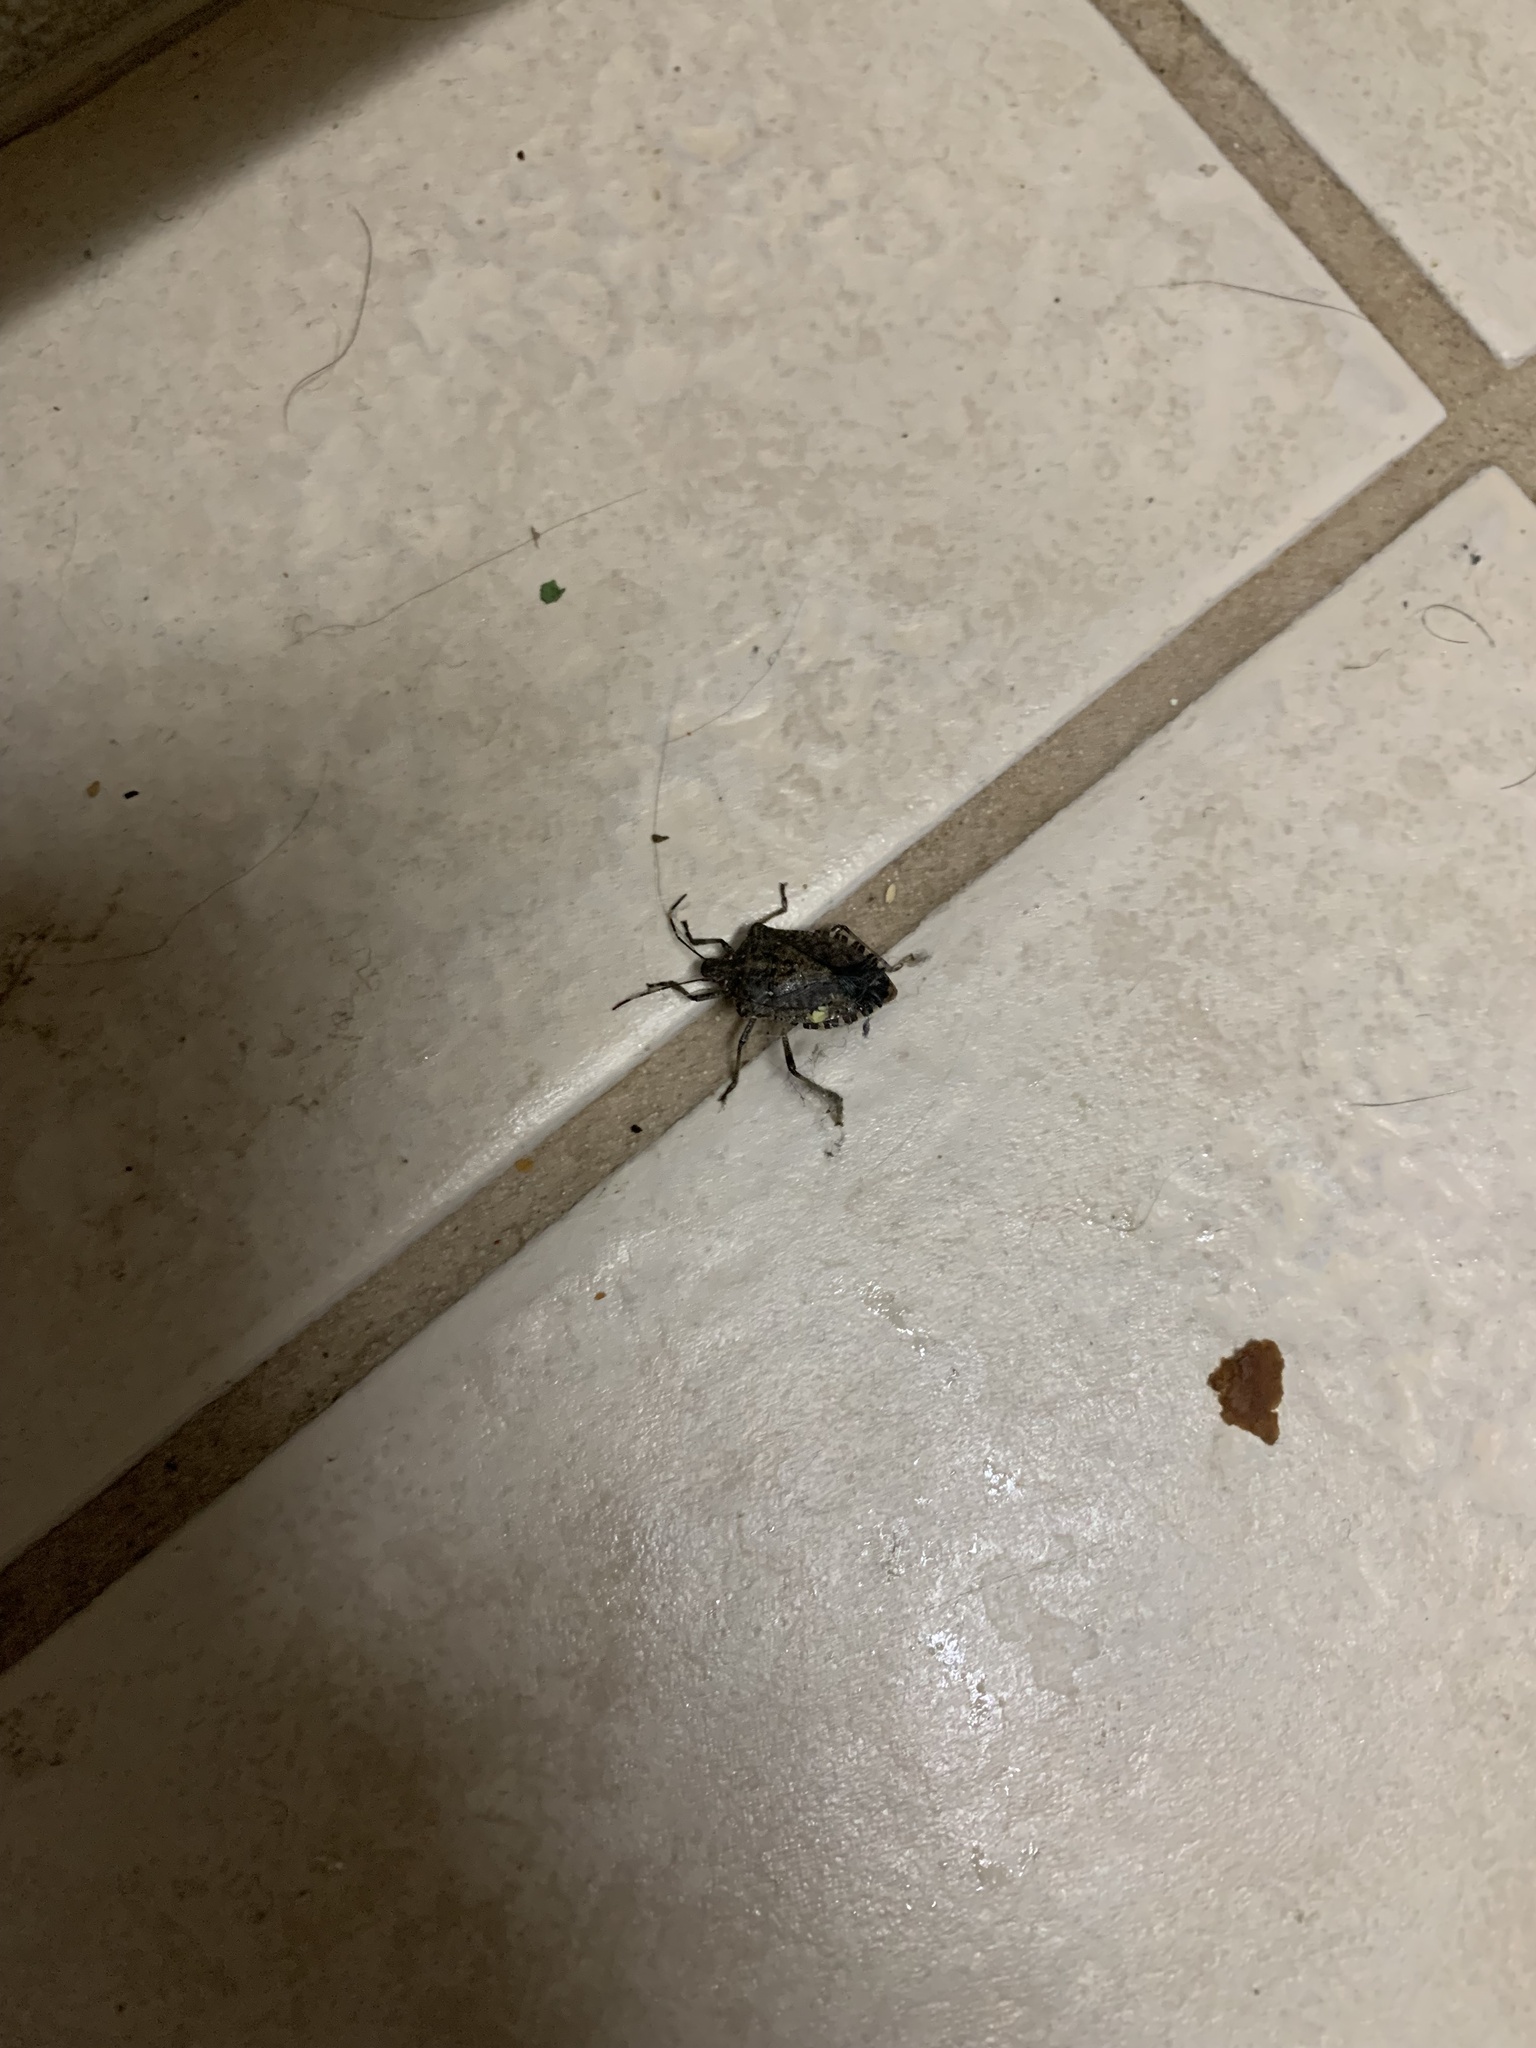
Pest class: stink_bug